Rauville-la-Bigot

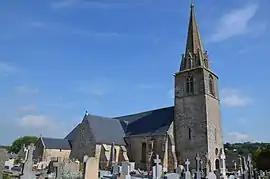
The church of Notre-Dame

Rauville-la-Bigot is a commune in the Manche department in north-western France.